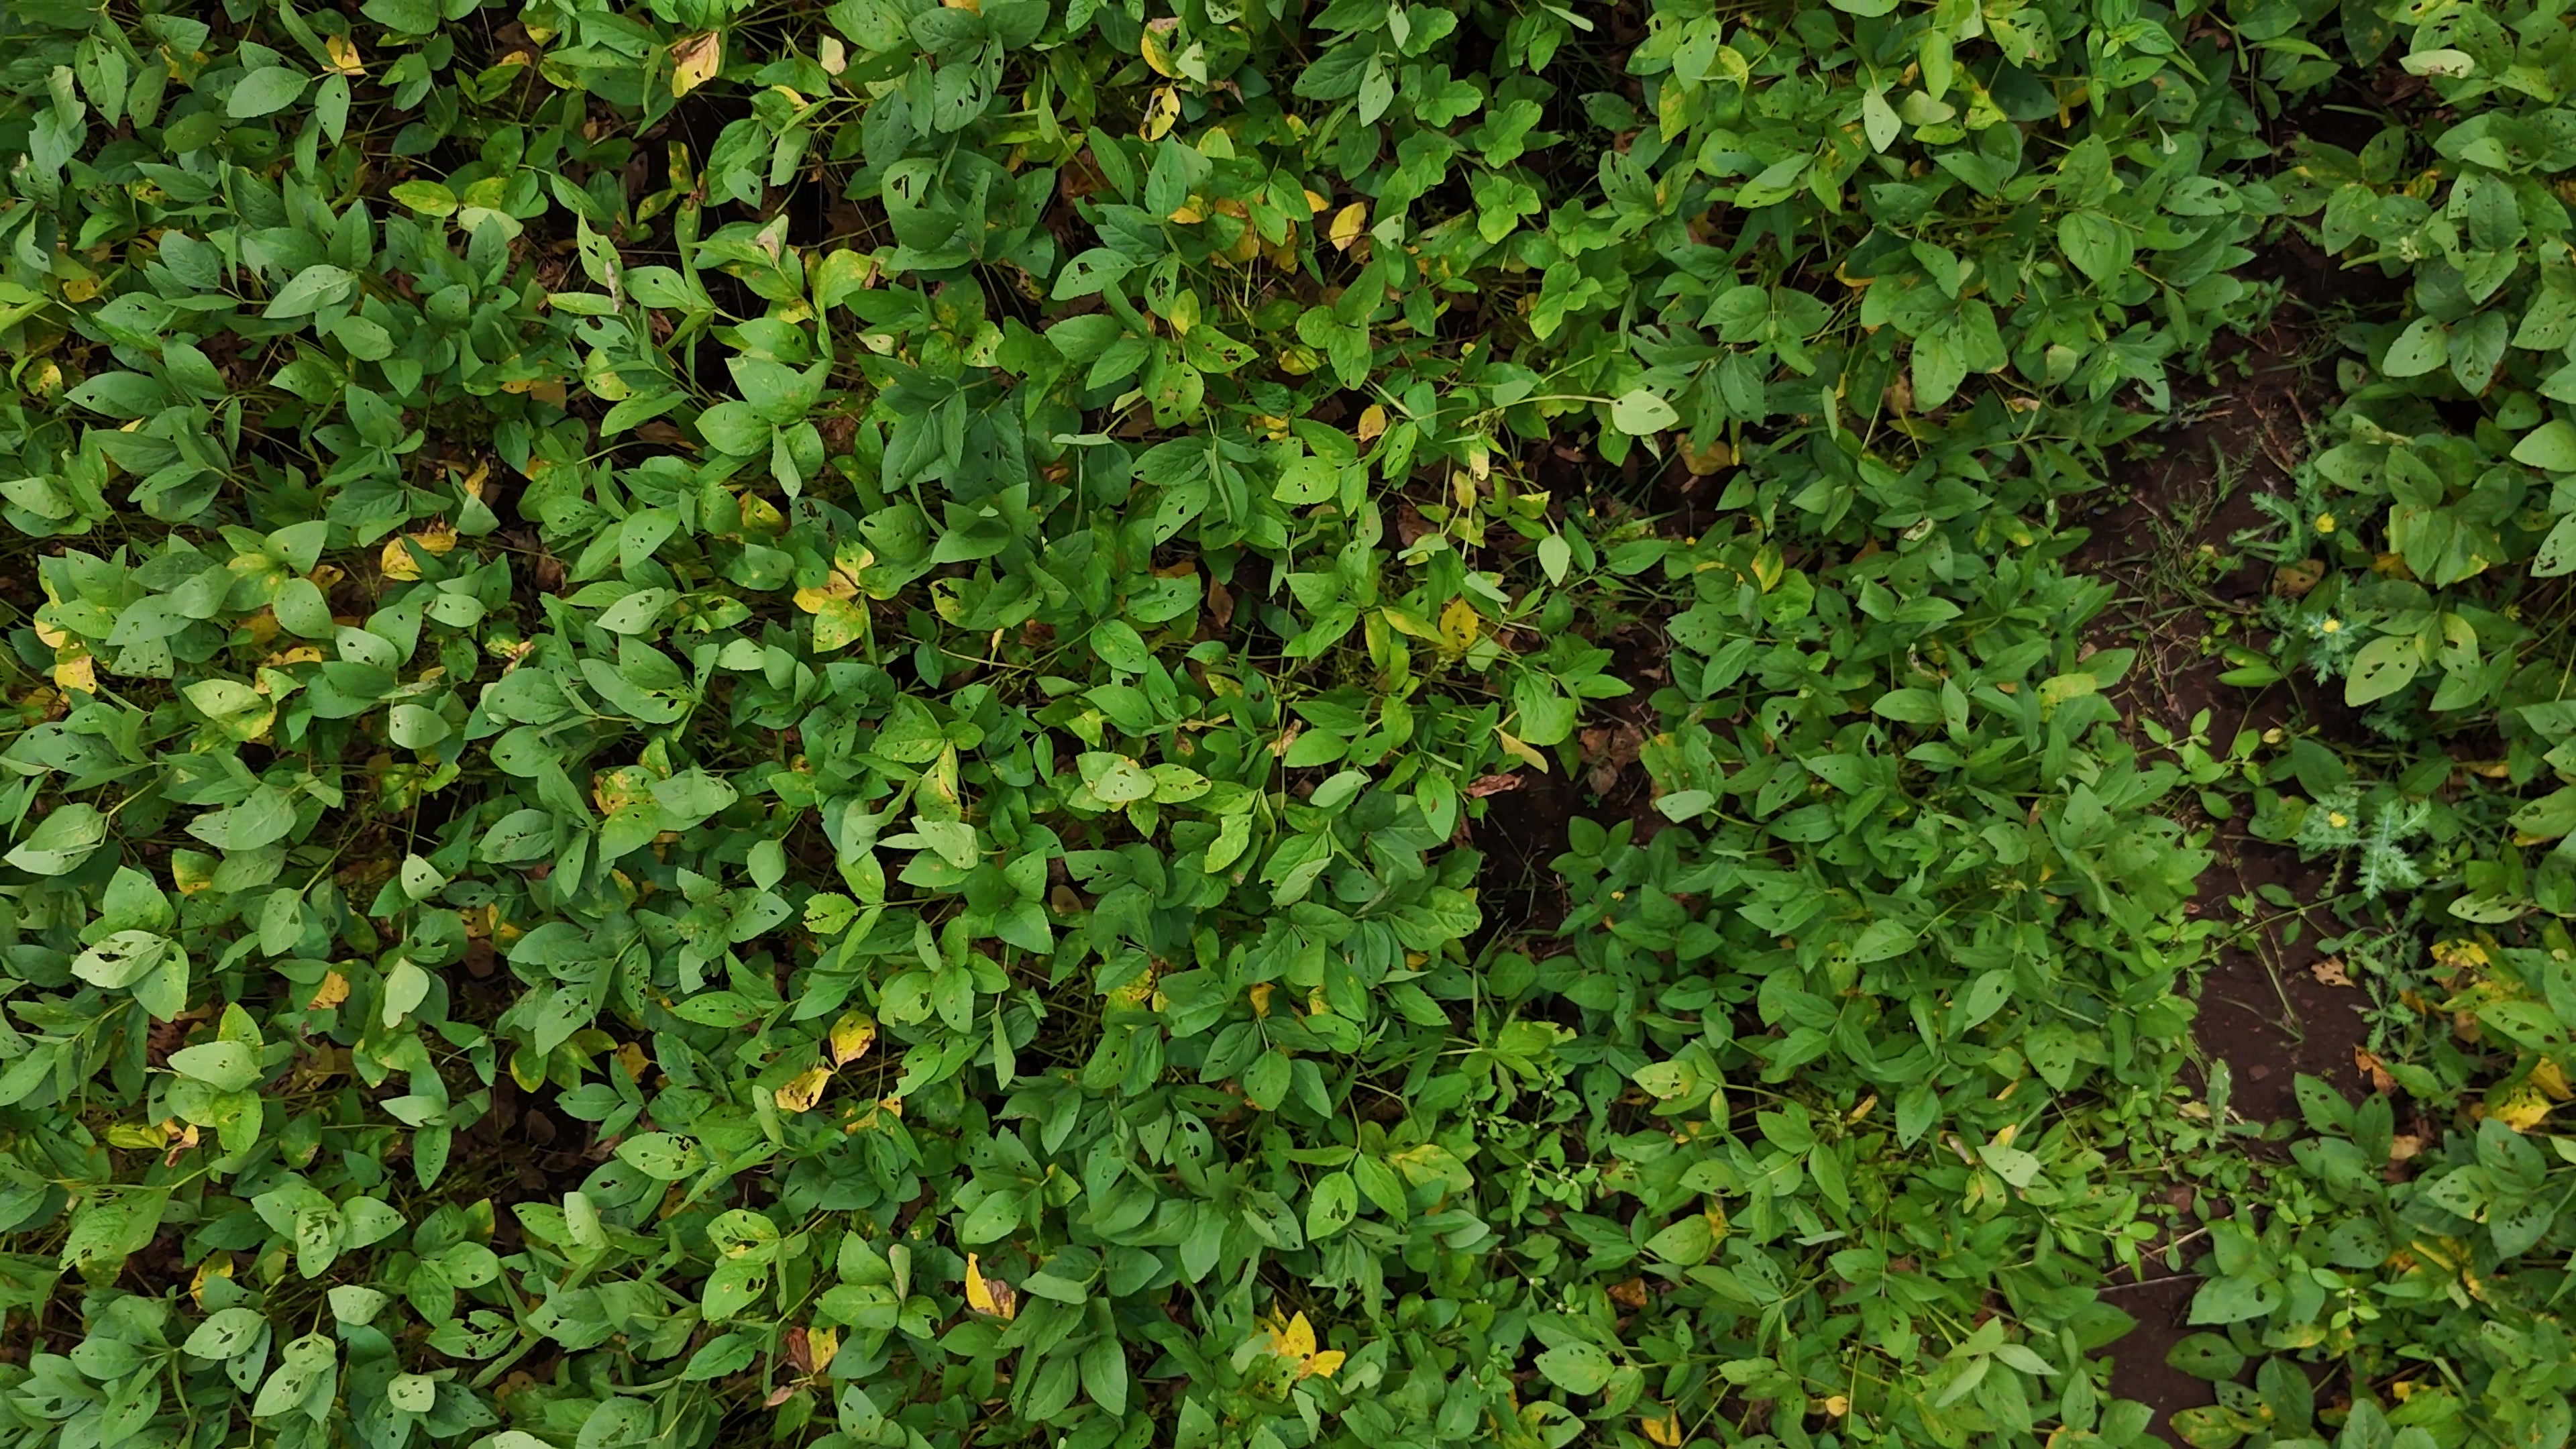
Label: Rust